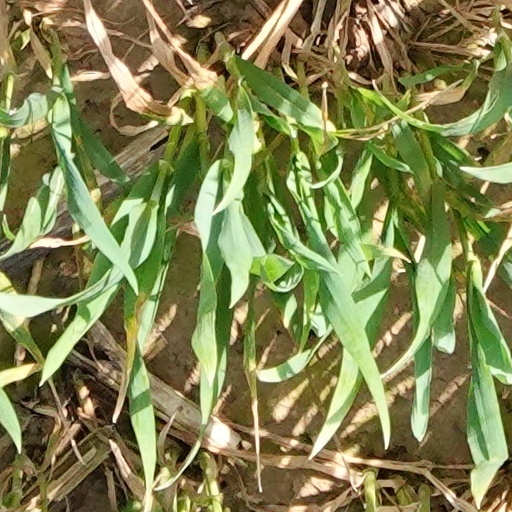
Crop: wheat